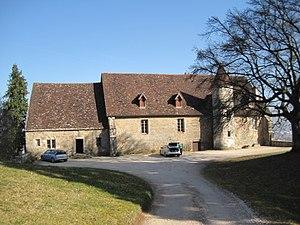
Manoir de La Perrière de Fixin
Le Manoir de La Perrière est un manoir du XIIᵉ siècle associé au « Clos de la Perrière » contigu sur la route des Grands Crus du vignoble de Bourgogne à Fixin en Côte-d'Or en Bourgogne. Il est inscrit aux monuments historiques depuis le 9 septembre 1996 et son pressoir à leviers des XIVᵉ et XVIIᵉ siècle est classé aux monuments historiques depuis le 3 février 2000. Le tout est la propriété privée du viticulteur Bénigne Joliet et de sa famille depuis 1850.
Fixey est une localité de Fixin une ancienne commune française, située dans le département de la Côte-d'Or et la région Bourgogne-Franche-Comté. La commune a disparu officiellement le 28 janvier 1860 à la suite de son rattachement à la commune de Fixin.
Fixin est une commune viticole française, située dans le département de la Côte-d'Or en région Bourgogne-Franche-Comté, sur la route des Grands Crus le long de la côte de Nuits du vignoble de Bourgogne.